Monte Wolfe

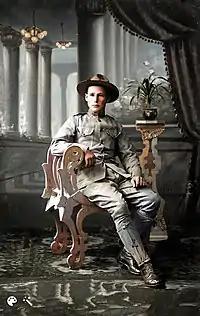

After illegally entering a vacated farmhouse in Stanislaus County and absconding with canned food and used clothing, he was tracked down, arrested, tried, and convicted of second-degree burglary, his first offense.